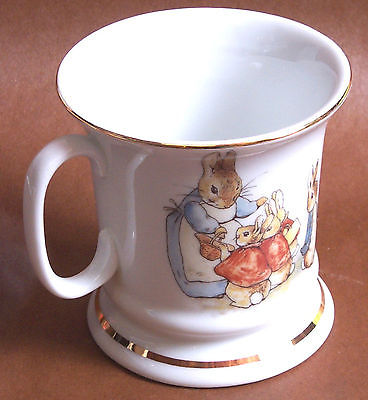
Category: mug